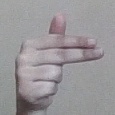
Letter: ghain